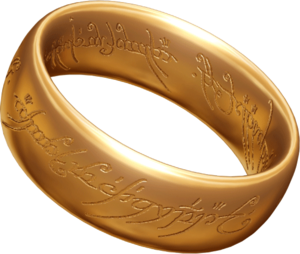
Les Edain sont des Hommes dans le légendaire de l'écrivain britannique J. R. R. Tolkien. Le terme renvoie spécifiquement aux Trois Maisons amies des Elfes qui combattirent Morgoth à leurs côtés durant les batailles du Beleriand au Premier Âge. Leurs descendants sont les premiers habitants de Númenor et les futurs Dúnedain.
John D. Rateliff est un universitaire reconnu qui a publié des travaux sur J. R. R. Tolkien. Il a obtenu son doctorat à la Marquette University, où il a étudié les œuvres de Tolkien Sa publication la plus importante est The History of the Hobbit, mais il a contribué à de nombreuses publications sur Tolkien.
Elu Thingol ou simplement Thingol est un personnage du légendaire de l'écrivain britannique J. R. R. Tolkien, apparaissant en particulier dans Le Silmarillion et Les Enfants de Húrin. C'est un Elfe, roi de Doriath.
L'Ossiriand est une région fictive de l'œuvre de l'auteur britannique J. R. R. Tolkien, apparaissant notamment dans le roman Le Silmarillion publié à titre posthume en 1977. Elle est située dans l'ouest de la Terre du Milieu, en Beleriand, et en est l'une des rares régions qui n'est pas submergée à la fin du Premier Âge ; elle est par la suite renommé Lindon.
Les batailles du Beleriand sont des événements de l'œuvre imaginaire de l'écrivain britannique J. R. R. Tolkien. Au nombre de cinq, elles eurent lieu, comme leur nom l'indique, en Beleriand, et sont relatées dans Le Silmarillion.